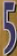
Number: 5